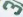
Number: 3